Answer in natural language. Which object is closer to the camera taking this photo, DeskLamp or advanced coding ai? Choose between the following options: advanced coding ai or DeskLamp
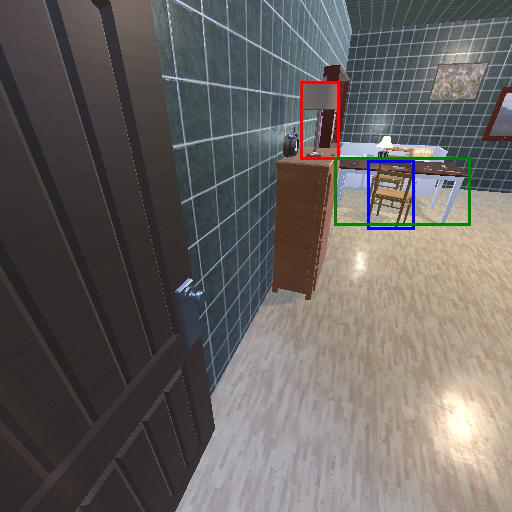
<answer>DeskLamp</answer>